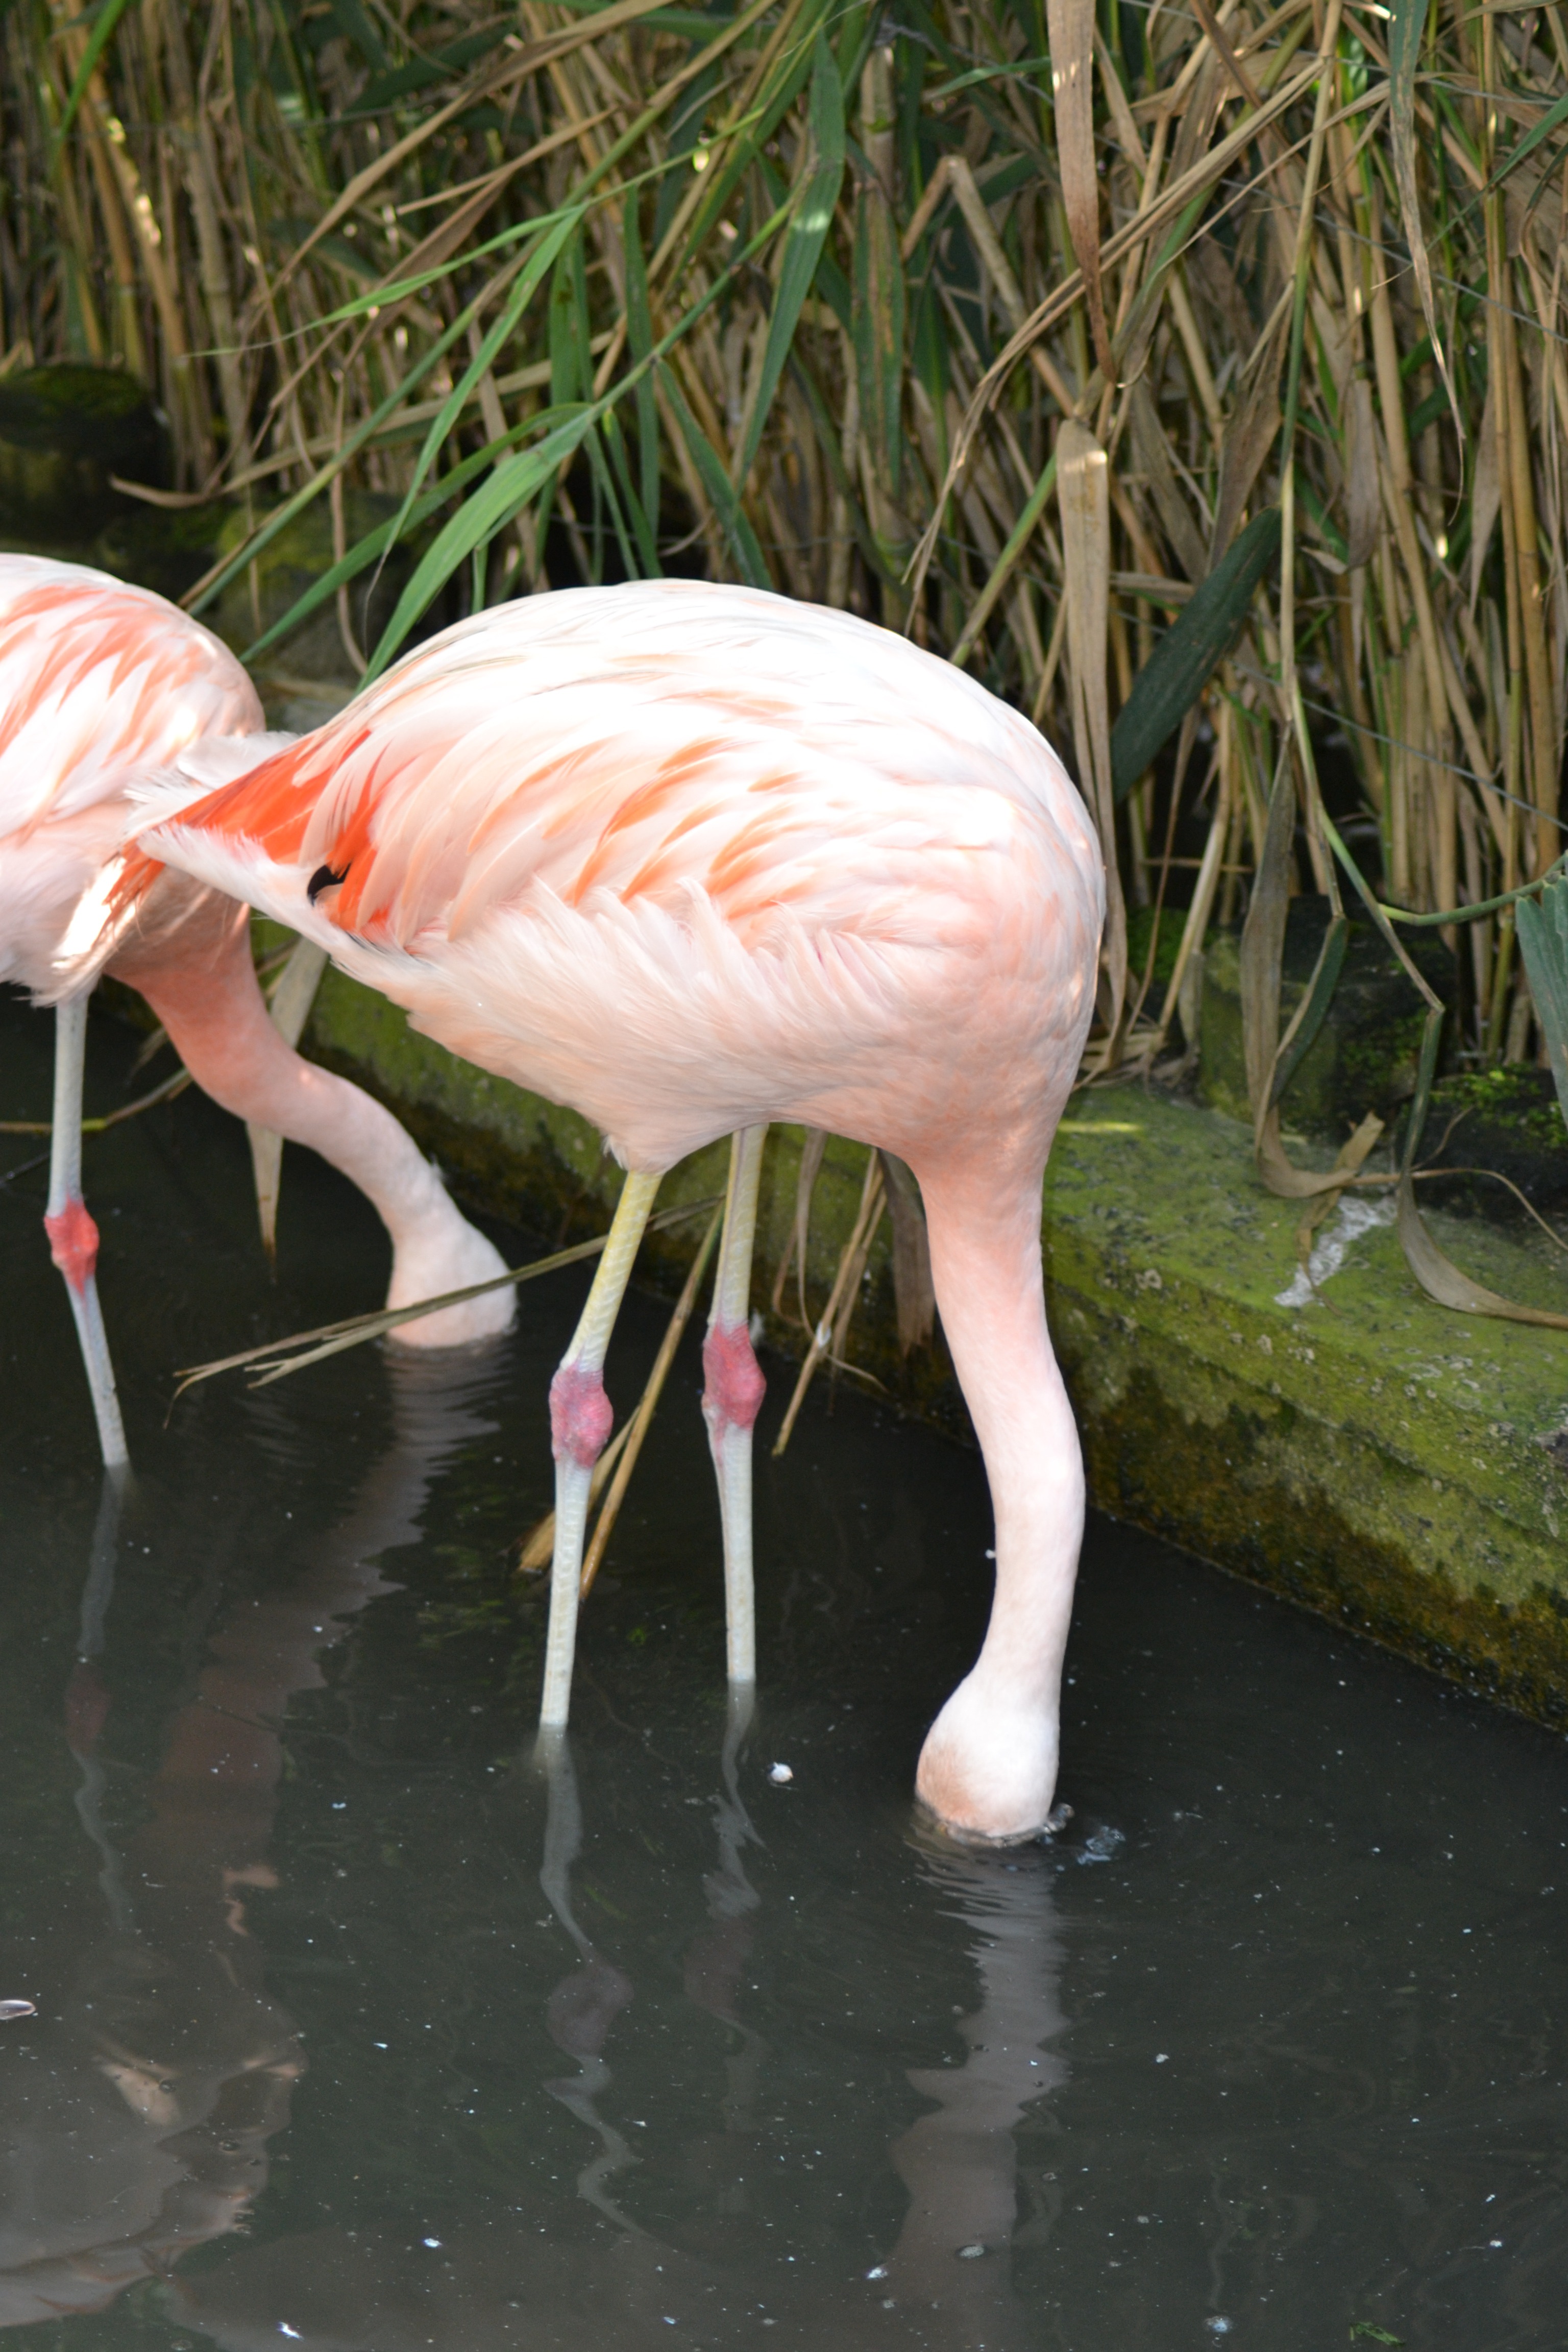
bird, wildlife, zoo, beak, fauna, long neck, birds, feeding, wading, flamingo, vertebrate, water bird, long legs, pink flamingos, wading birds, feeding flamingos